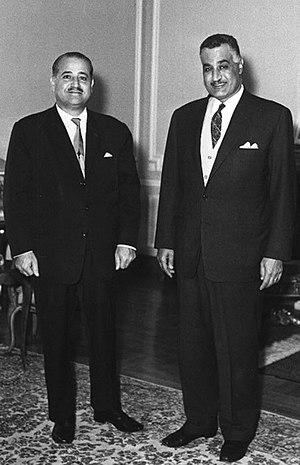
Les Najjadeh sont un parti politique libanais.